Sport in Catalonia

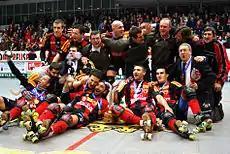
Reus Deportiu

The most successful teams are FC Barcelona, with 19 European League Championships, Reus Deportiu with 7 and Igualada HC with 6. They play in the OK Liga.